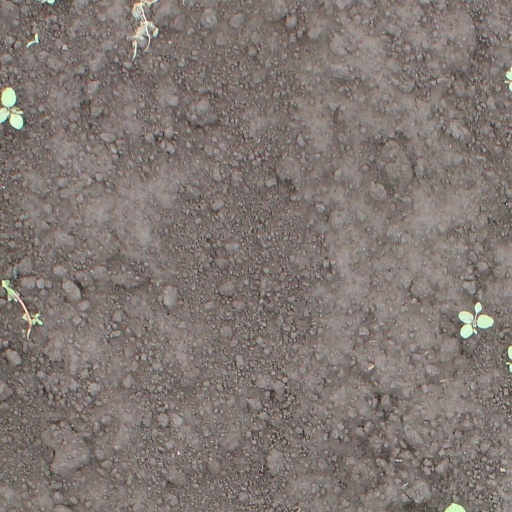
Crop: soybean